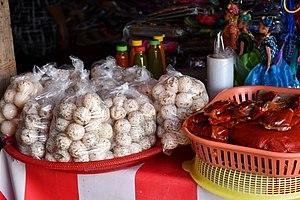
Oeufs de tortues au marché de Juchitán de Zaragoza (Oaxaca, Mexique).
Les Tortues, ou Chéloniens, forment un ordre de reptiles dont la caractéristique est d'avoir une carapace. Il existe actuellement 343 espèces recensées possédant des caractéristiques diverses, mais toutes se distinguent des autres reptiles par une carapace qui est constituée d'un plastron au niveau du ventre et d'une dossière sur le dessus, reliés par deux ponts sur les côtés du corps. On les sépare traditionnellement en trois groupes : les tortues terrestres, les tortues aquatiques, ou tortues dulçaquicoles, et les tortues marines.